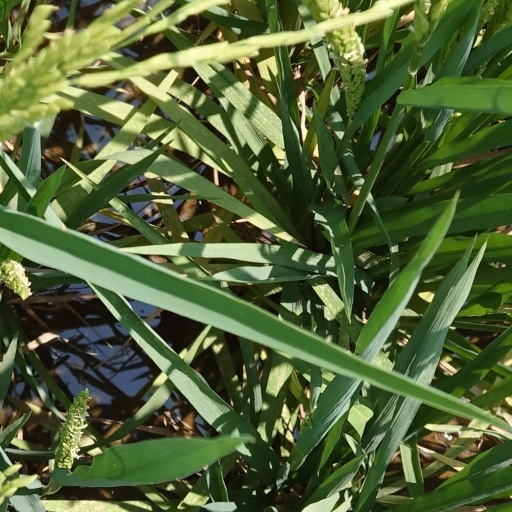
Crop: rice